Chichimecacihuatzin I

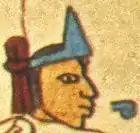
Moctezuma I was both cousin and husband of Chichimecacihuatzin

Chichimecacihuatzin was a daughter of King Cuauhtototzin, granddaughter of King Tezcacohuatzin, niece of Queen Miahuaxihuitl and cousin-wife of Emperor Moctezuma I. She had at least one child with him, Princess Atotoztli II. It is likely she had another daughter, Chichimecacihuatzin II.